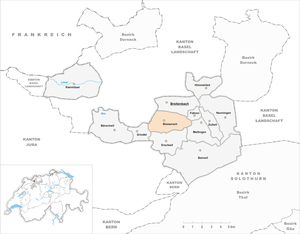
Büsserach est une commune suisse catholique du canton de Soleure, située le long de la Lisselle sur la route du Passwang et partie intégrante du district de Thierstein.